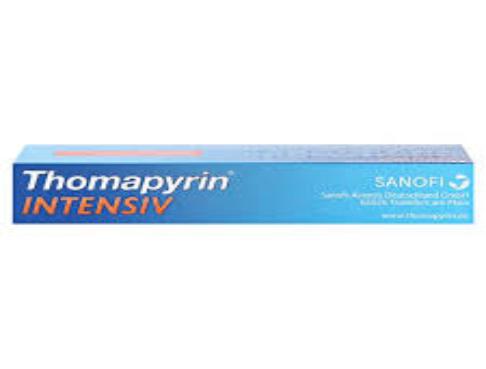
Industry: Medical